Missing on Lost Island

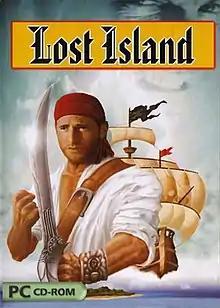

Missing on Lost Island (aka Ztracený ostrov (Czech), Verschollen Auf Lost Island (German)) is a 2000 Slovak adventure game developed by Mayhem Studios, and published by Bohemia Interactive.